Premyer-Ministr

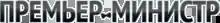

Premyer-Ministr (lit. "Prime minister") is a Russian musical group. The idea behind the band was to form a boy band, though not especially for teenagers. Four men came together to form Premier Ministr in 1997. Their first real success came in 2000 with the remake of a Russian tune, "Oriental Song".